19th century

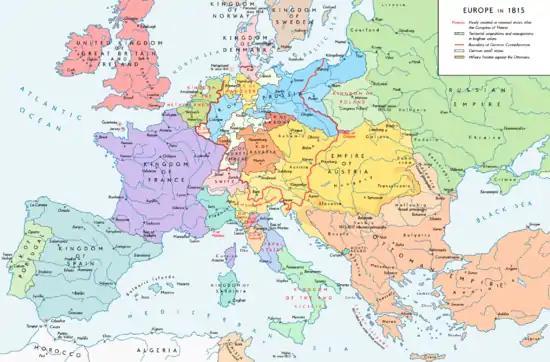
The boundaries set by the Congress of Vienna, 1815

It also marks the fall of the Ottoman rule of the Balkans which led to the creation of Serbia, Bulgaria, Montenegro, and Romania as a result of the second Russo-Turkish War, which in itself followed the great Crimean War.